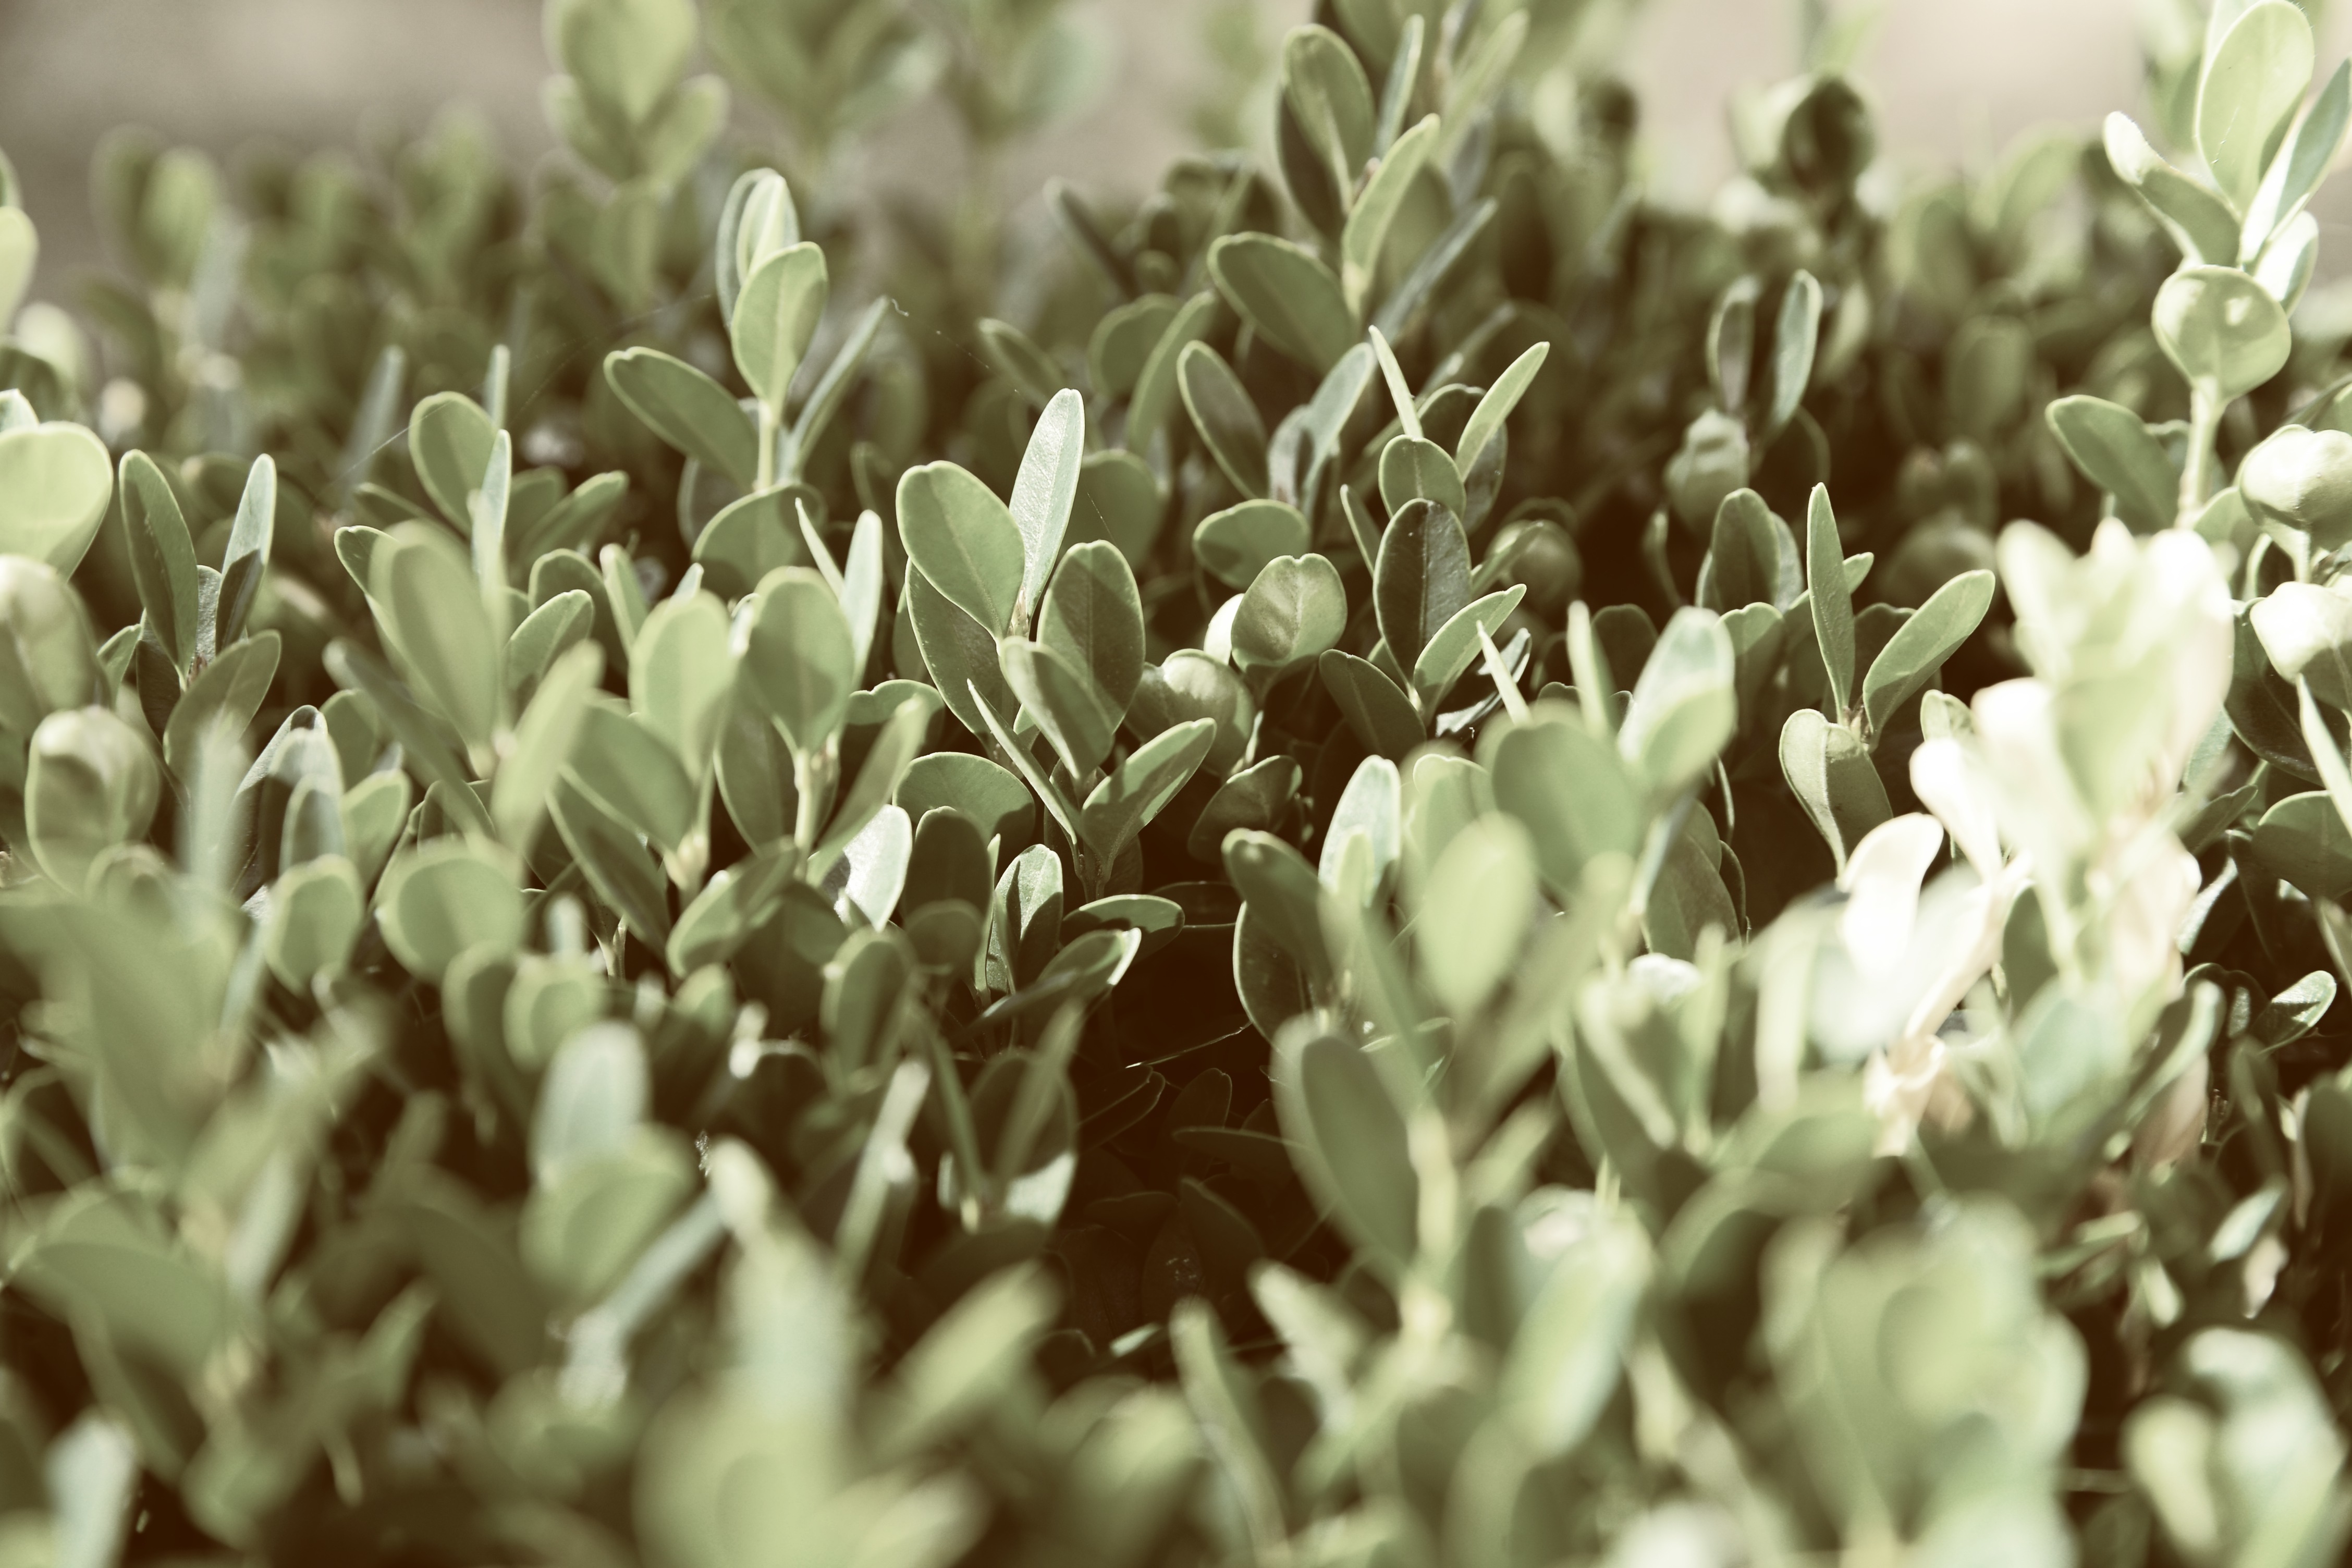
tree, nature, grass, branch, blossom, growth, plant, leaf, round, flower, frost, spring, green, macro, fresh, botany, closeup, flora, season, close up, leaves, shrub, ecosystem, macro photography, plant stem, woody plant